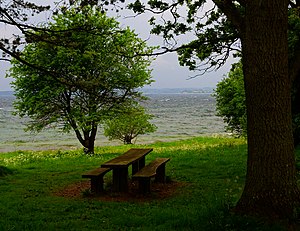
Hestehave Skov / Galleri
Hestehave, bænk, Følle Bugt
Hestehave Skov er en rekreativ kyst- og bynær statsskov på cirka 1,4 kvadratkilometer ved Rønde på det sydlige Djursland, 35 km nord for Aarhus. Hestehave Skovs nordende ligger små 500 meter fra Rønde bys sydlige udkant i et markant bakkelandskab.